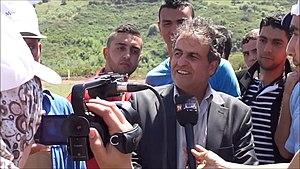
Maire Fenaia Il maten
Fenaïa est une commune de la région de Petite Kabylie en Algérie, située dans la wilaya de Béjaïa.